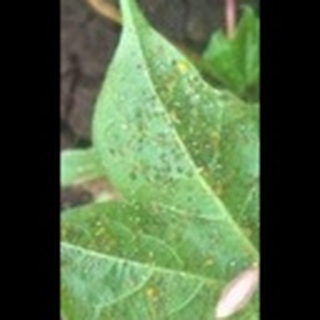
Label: cotton_aphids